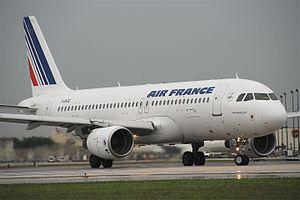
Air-Cobot, Aircraft enhanced Inspection by smaRt & Collaborative rOBOT, est un projet français de recherche et développement d'un robot mobile collaboratif capable d'inspecter un avion durant les opérations de maintenance. Porté par le groupe Akka Technologies, ce projet multi-partenaires fait intervenir des laboratoires de recherche et des industriels. La recherche autour de ce prototype a été développée selon trois axes : la navigation autonome, le contrôle non destructif et la collaboration homme-machine.